Captain Dingle

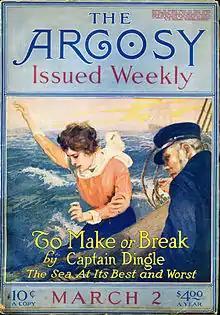
Dingle's "To Make or Break" was serialized in "The Argosy" in 1918

Aylward Edward "A.E." Dingle was a sailor and writer. He was born in Oxford, England, in 1874. He died in Cornwall in 1947.